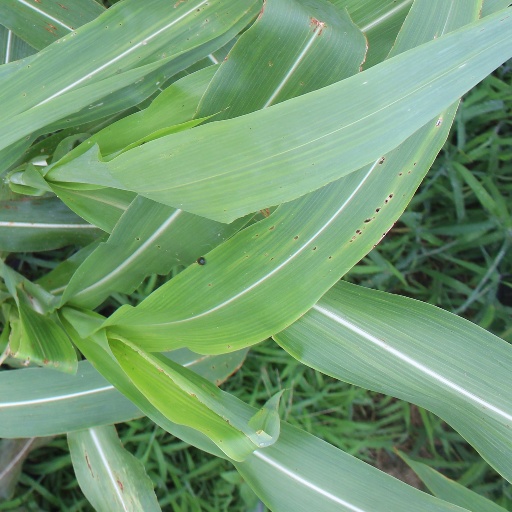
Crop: sorghum